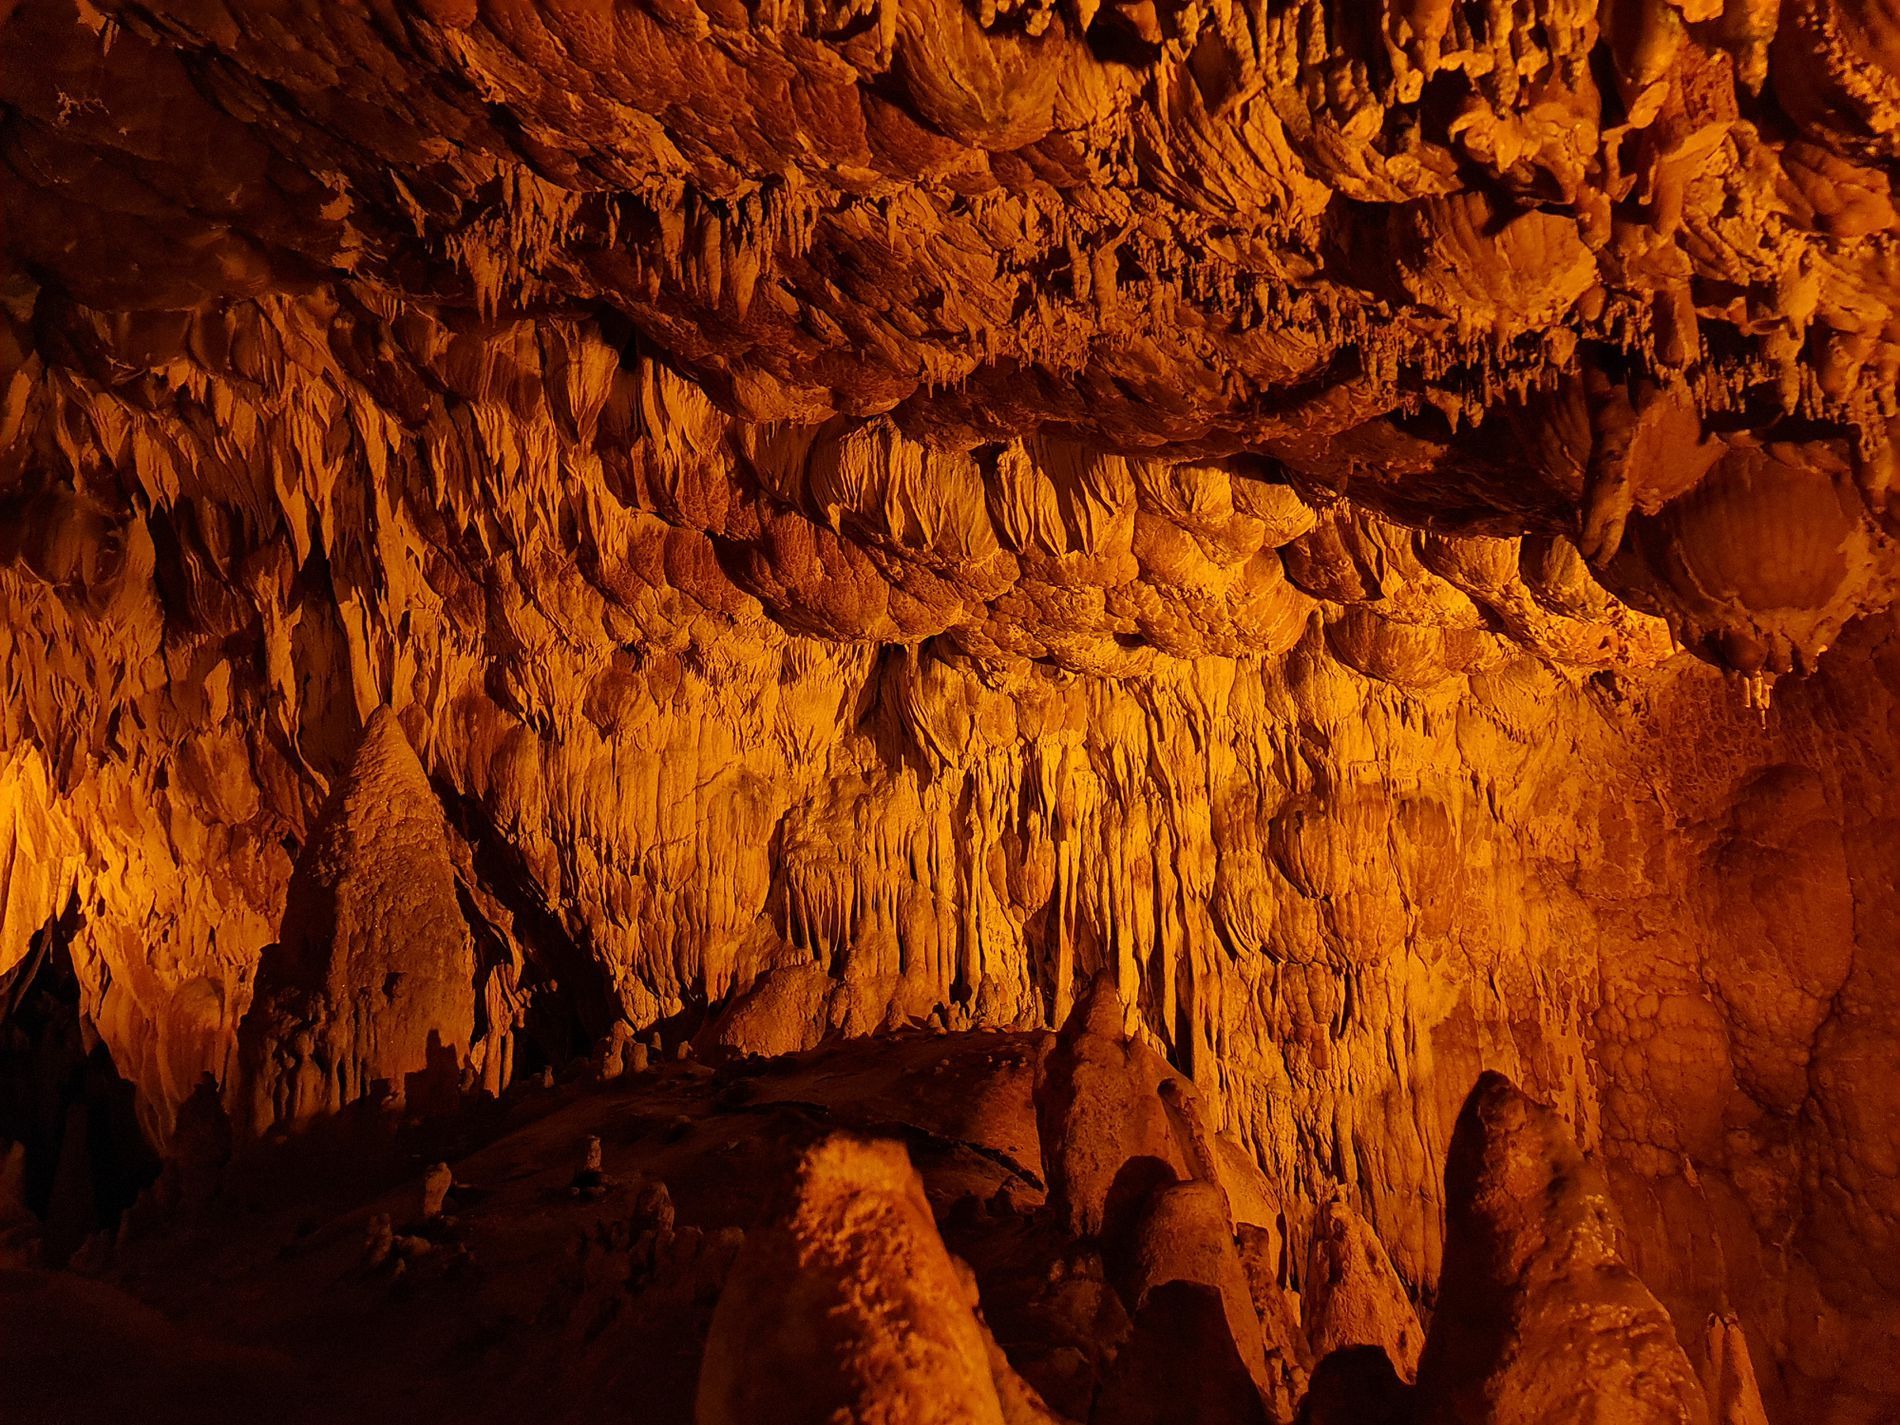
Cave
The photo shows the inside of a cave with orange and brown rocks in a warm, orange lighting.
A close up shot. The photo highlights a cave that has rough, textured walls and formations with warm orange lighting creating a historical art atmosphere.
Labels: Cave, Nature, Outdoors
Camera: samsung SM-N985F
Aperture: F1.8
Exposure: 1/25 sec
ISO: 640
Focal length: 7.0 mm